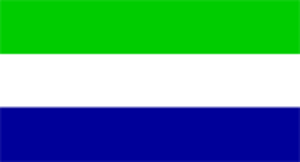
Baramba est un ancien État princier des Indes, aujourd'hui intégré à l'Odisha.